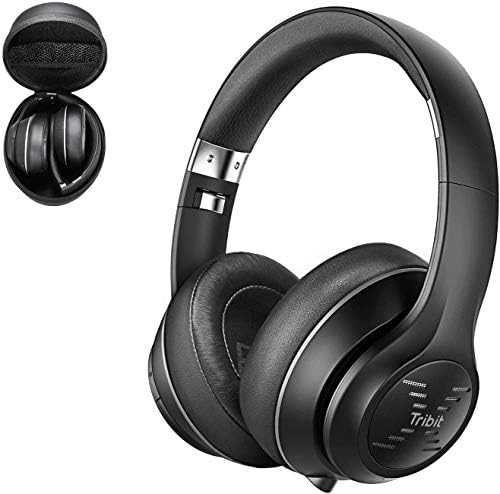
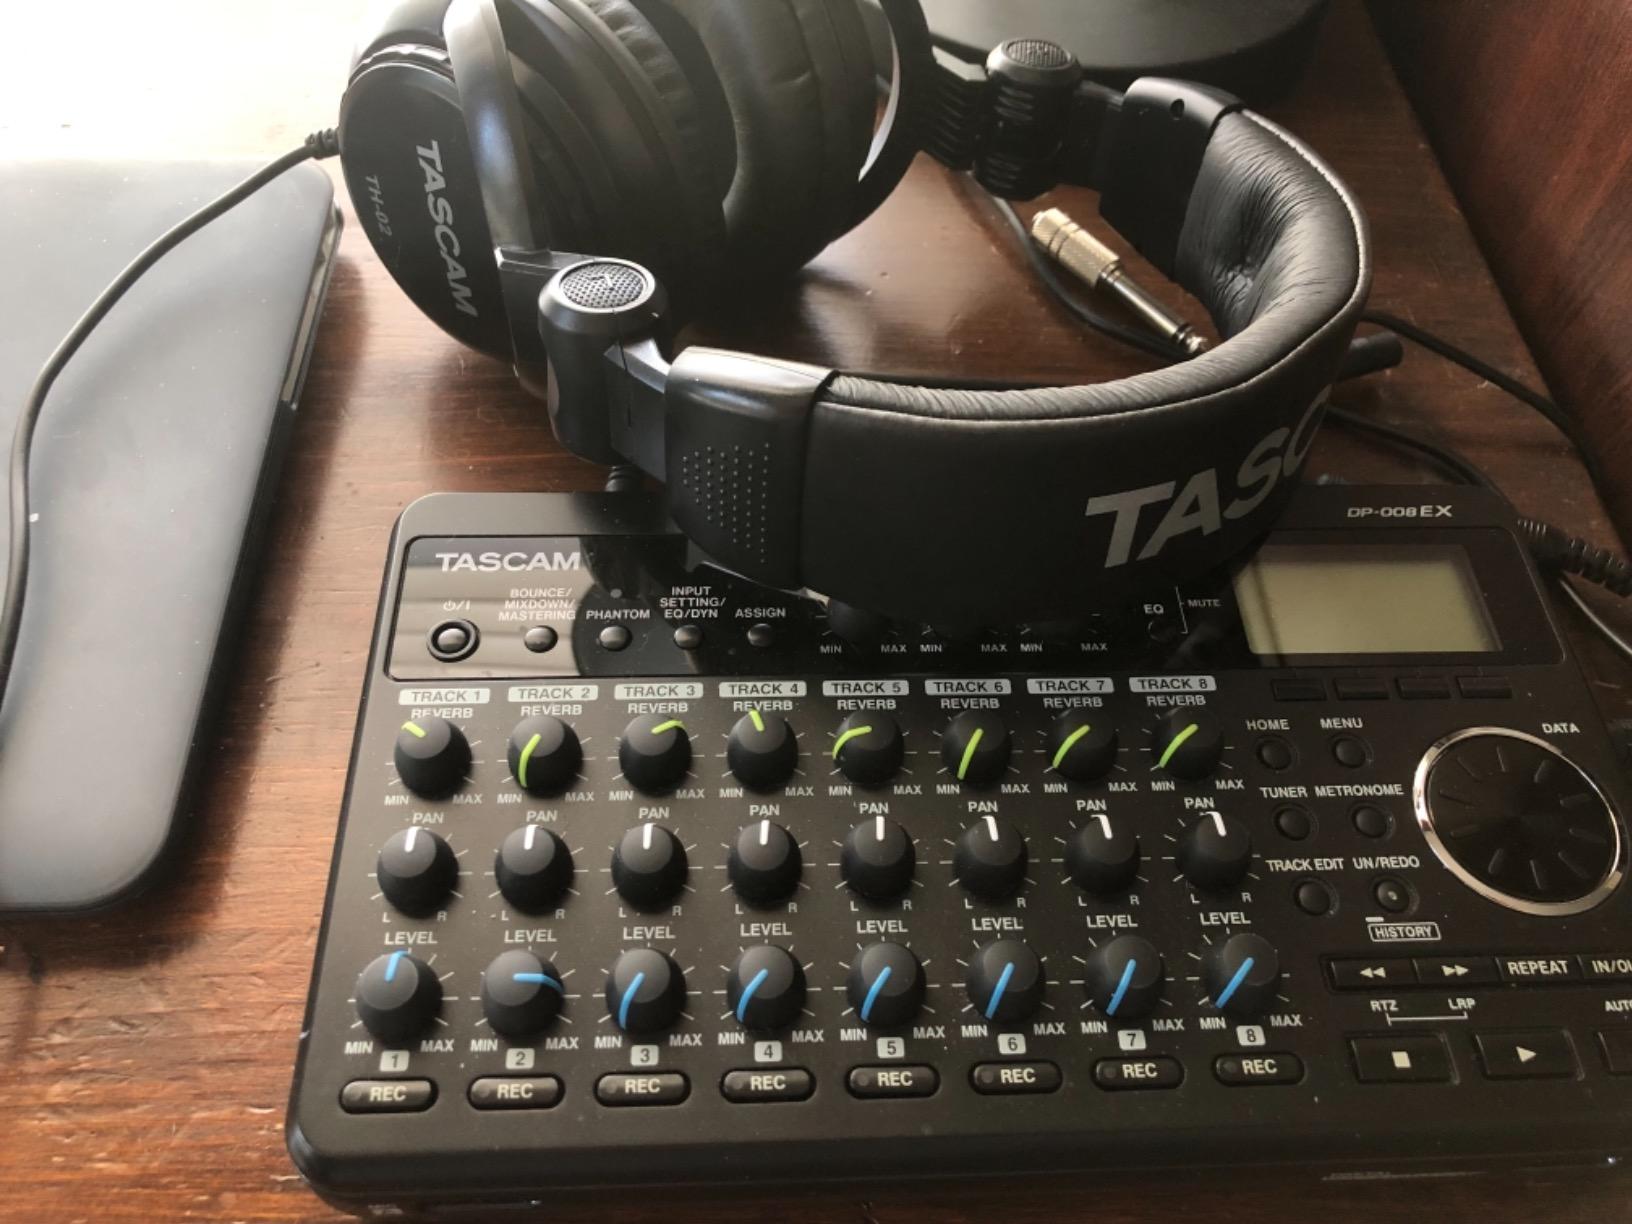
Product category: headphones
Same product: no